Minor Tyranny

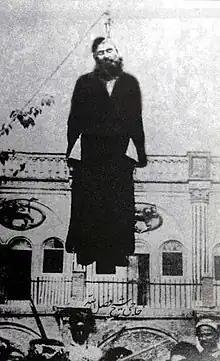
Sheikh Fazlollah Nouri being hanged.

Constitutionalist forces, led by Ali-Qoli Khan Bakhtiari left Isfahan for Tehran on 31 May 1909. The Shah dispatched some of his Bakhtiyari troops led by Amir Mofakham to fight the constitutionalists. They took position in Hassanabad and stationed their cannons. The constitutionalist forces however, moved around them and joined the Gilani forces that had passed Karaj and were near Tehran. The constitutionalist force that had formed by the joining of the Bakhtiyari and the Gilani forces started moving towards Tehran on 24 June 1909. The Shah had armed the city gates with cannons and the Russian and British representatives tried to dissuade the constitutionalists from attacking the city.